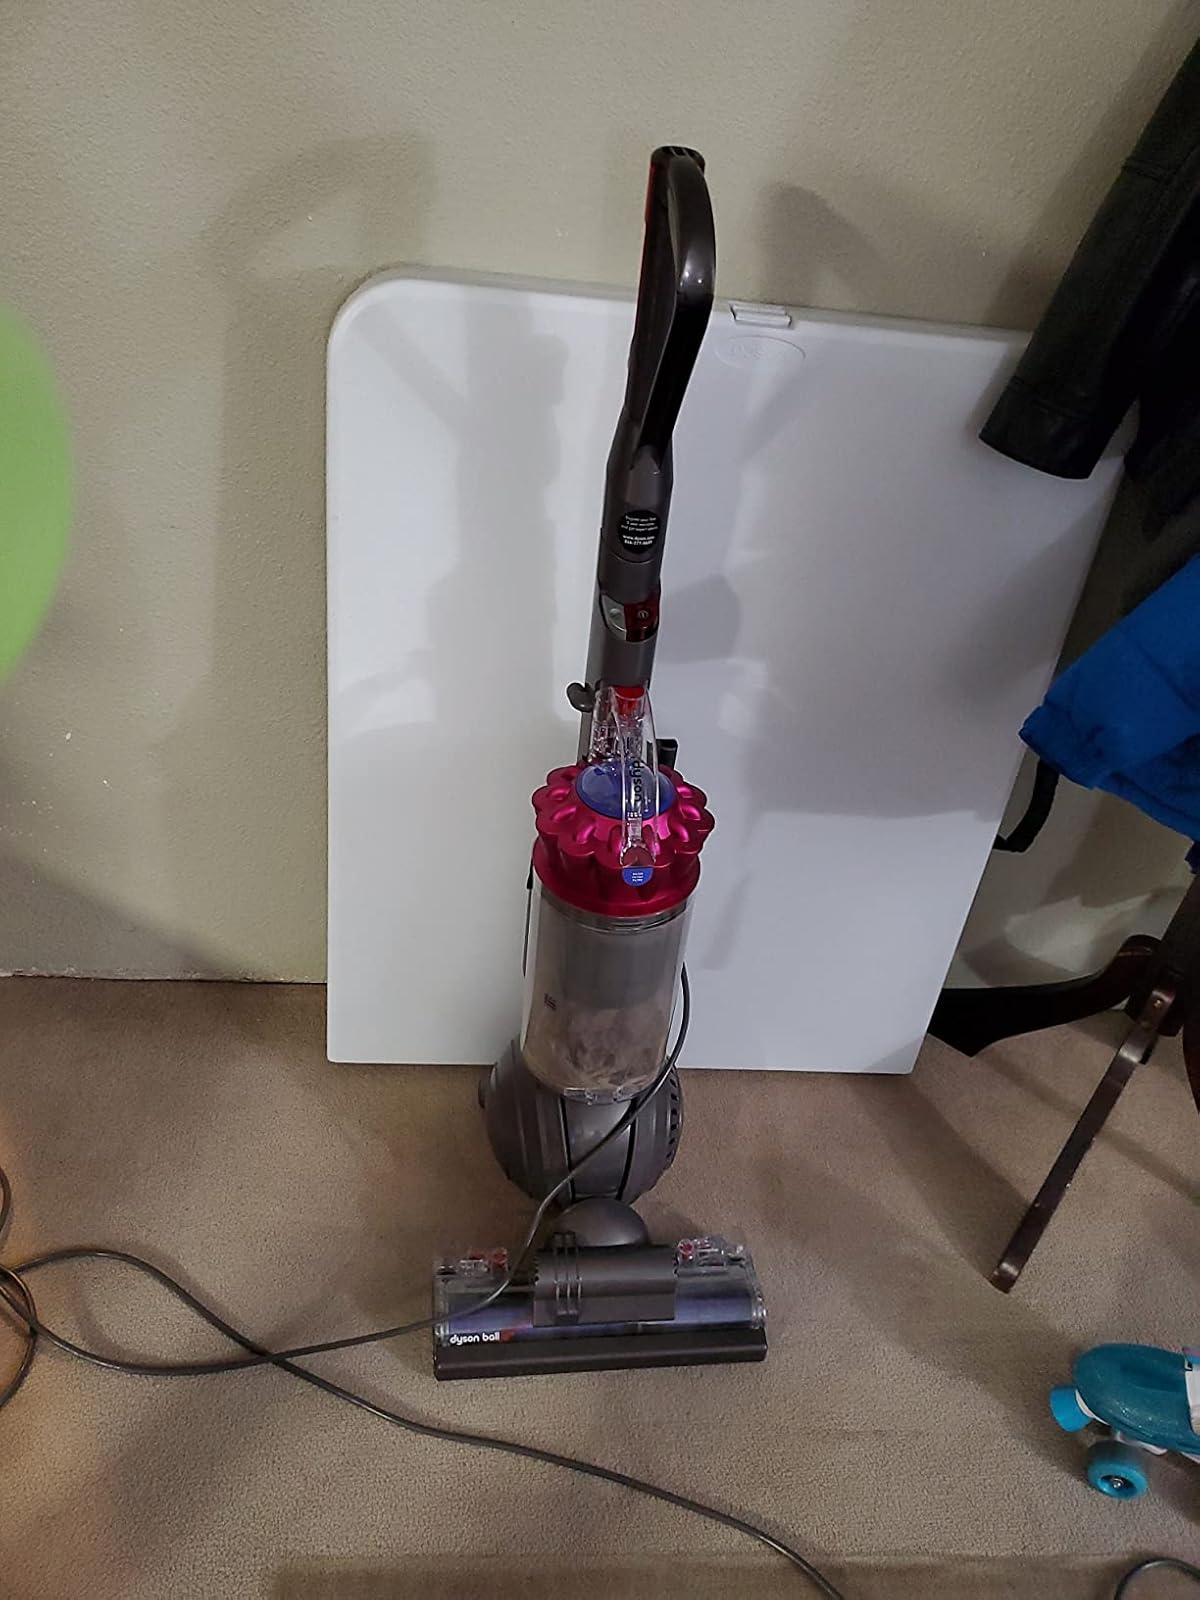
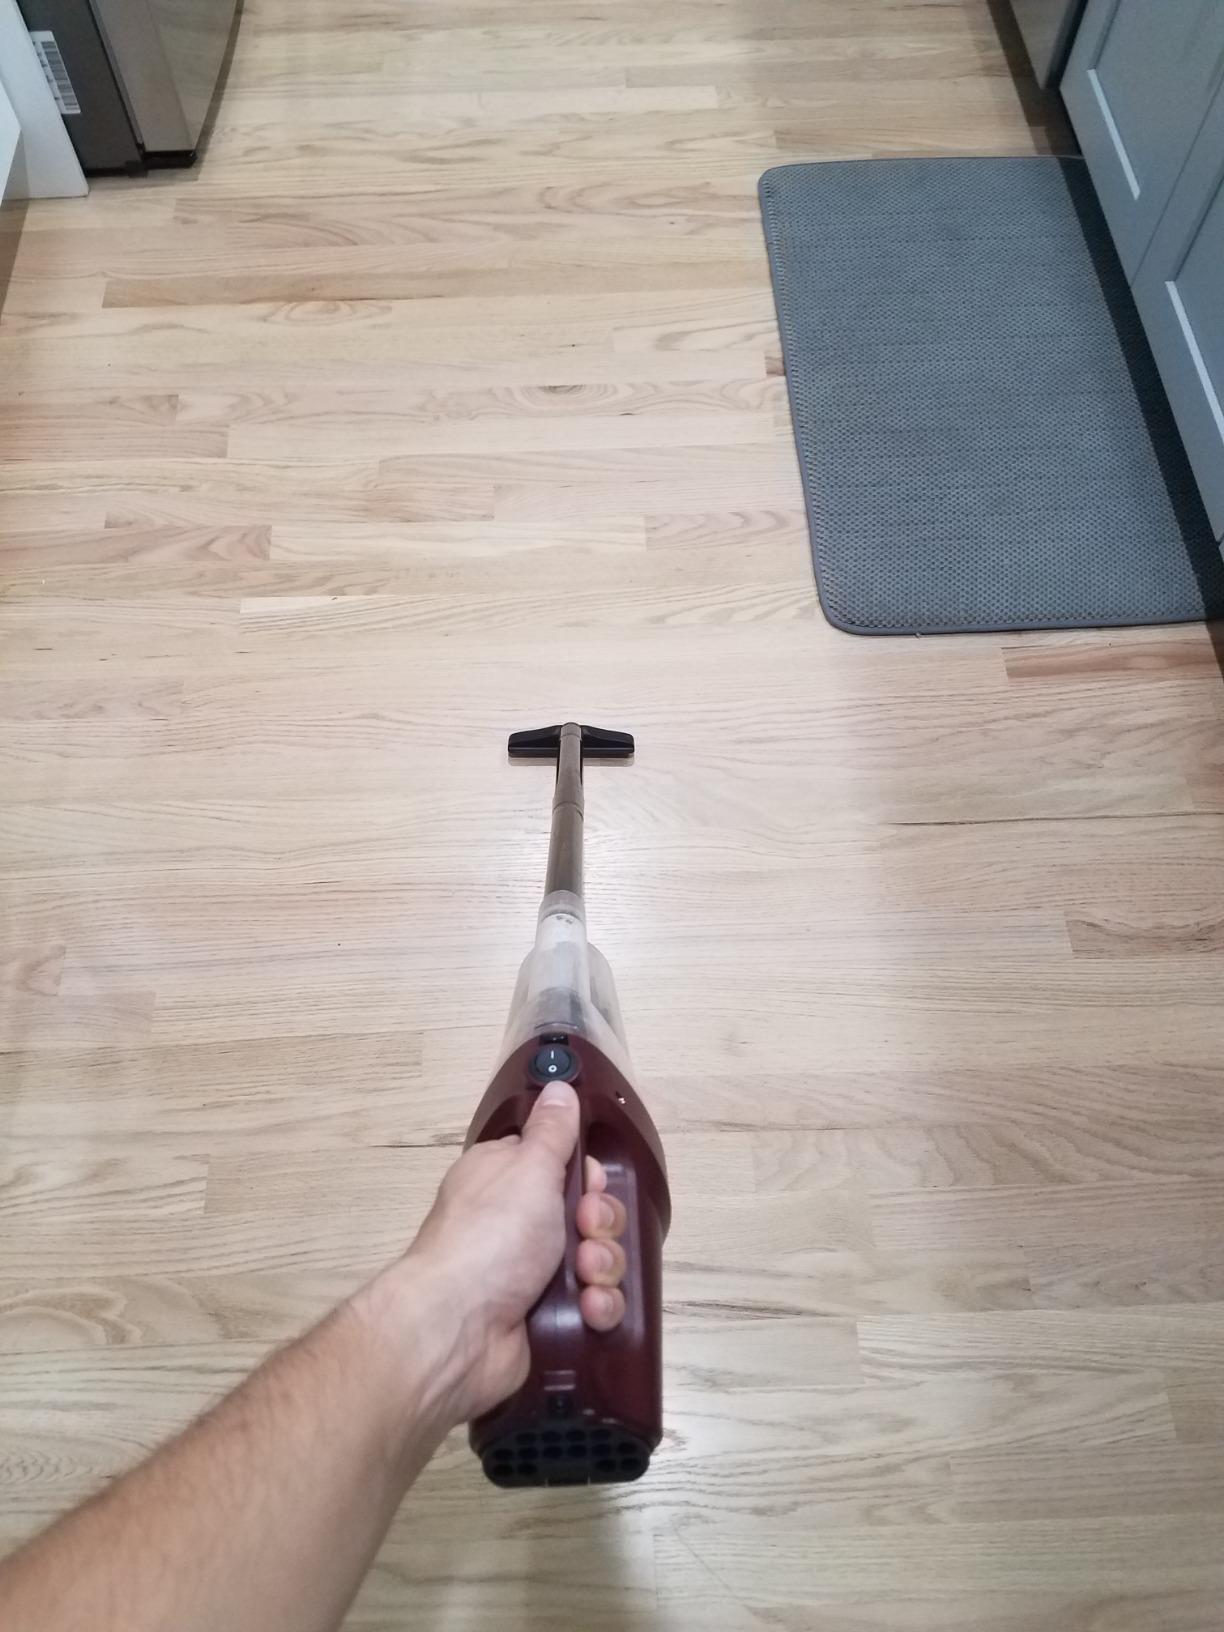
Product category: items_vacuum
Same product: no